Chair of the NATO Military Committee

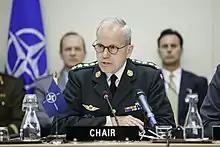
General Knud Bartels in 2014

In accordance with Article 9 of the North Atlantic Treaty and the guidance given by the Working Group on the North Atlantic Treaty Organization during the first Council session in Washington in 1949, the Defence Committee rapidly established the Military Committee. During its few sessions held behind closed doors in Washington, the Military Committee gave policy guidance on military matters to the Standing Group, and advice on military questions to the Defence Committee and other bodies, and it recommended military measures for the unified defence of the North Atlantic region to the Defence Committee. The Military Committee was directly subordinate to the Defence Committee, and each member nation was represented by its chief of staff or a deputy. Iceland, which had no military forces, was represented by a civilian. Each member state in turn held the Chair of the Military Committee for one year (C1 D-1/2, DC 1/2).